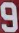
Number: 9